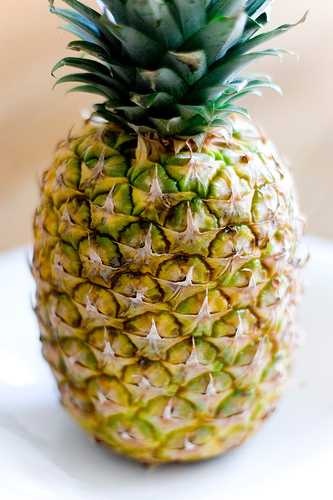
Label: Pineapple